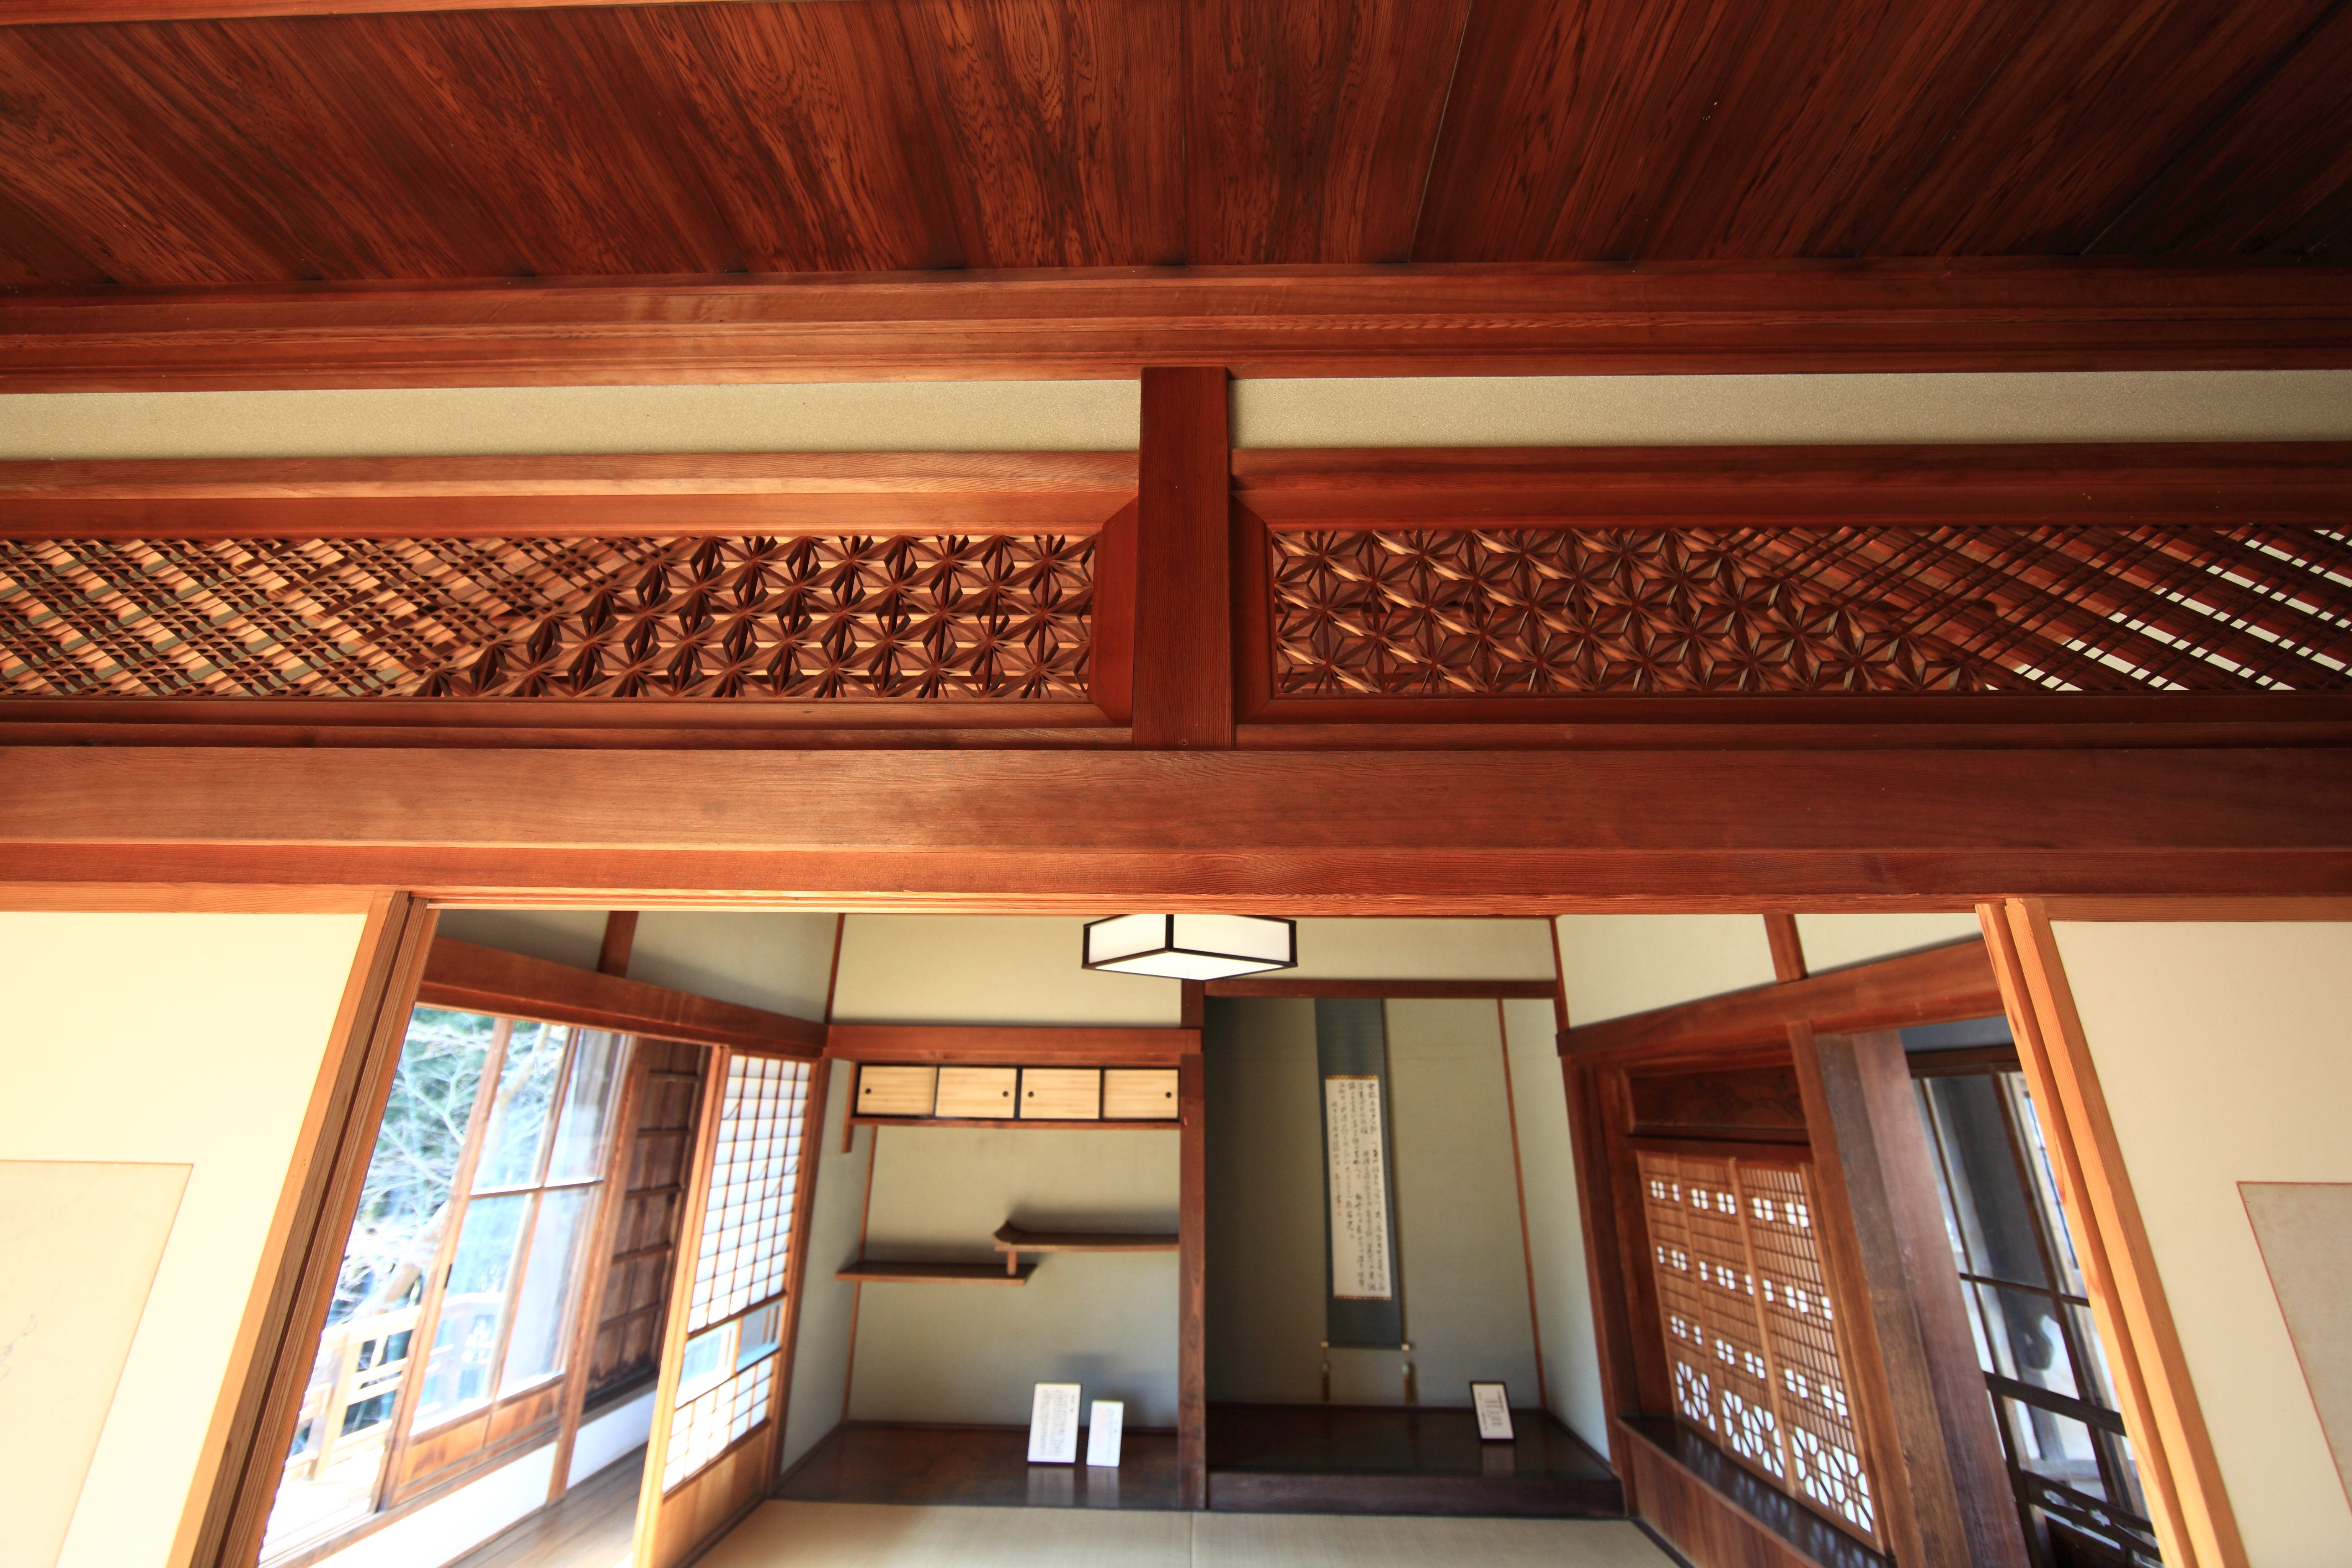
architecture, wood, house, floor, interior, home, ceiling, high, ancient, residence, property, room, interior design, design, japanese, hardwood, 5d, style, hires, estate, markii, traditional, hi, res, resolution, ibaraki, canonef14mmf28liiusm, joso, sakano, daylighting, window covering